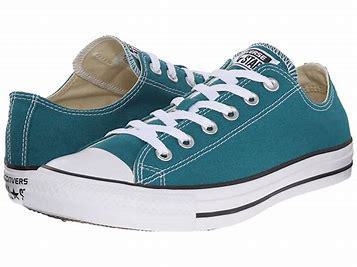
Brand: Converse
Model: Chuck Taylor All